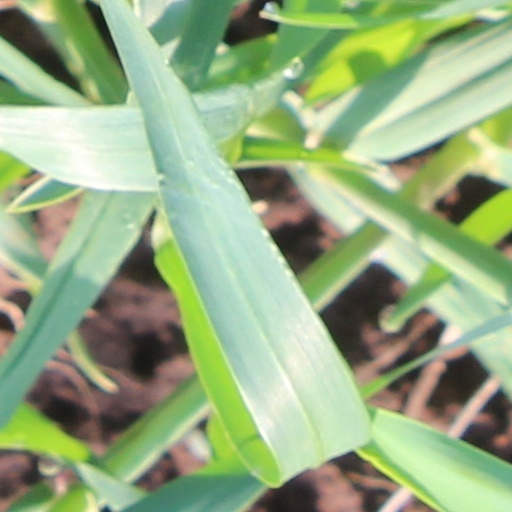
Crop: wheat